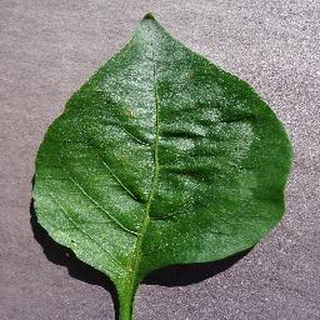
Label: healthy_bell_pepper